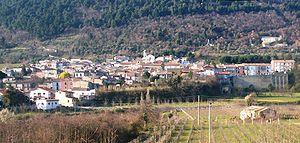
San Lorenzello est une commune italienne de la province de Bénévent dans la région Campanie en Italie.